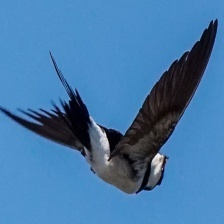
Species: COMMON HOUSE MARTIN
Scientific name: DELICHON URBICUM